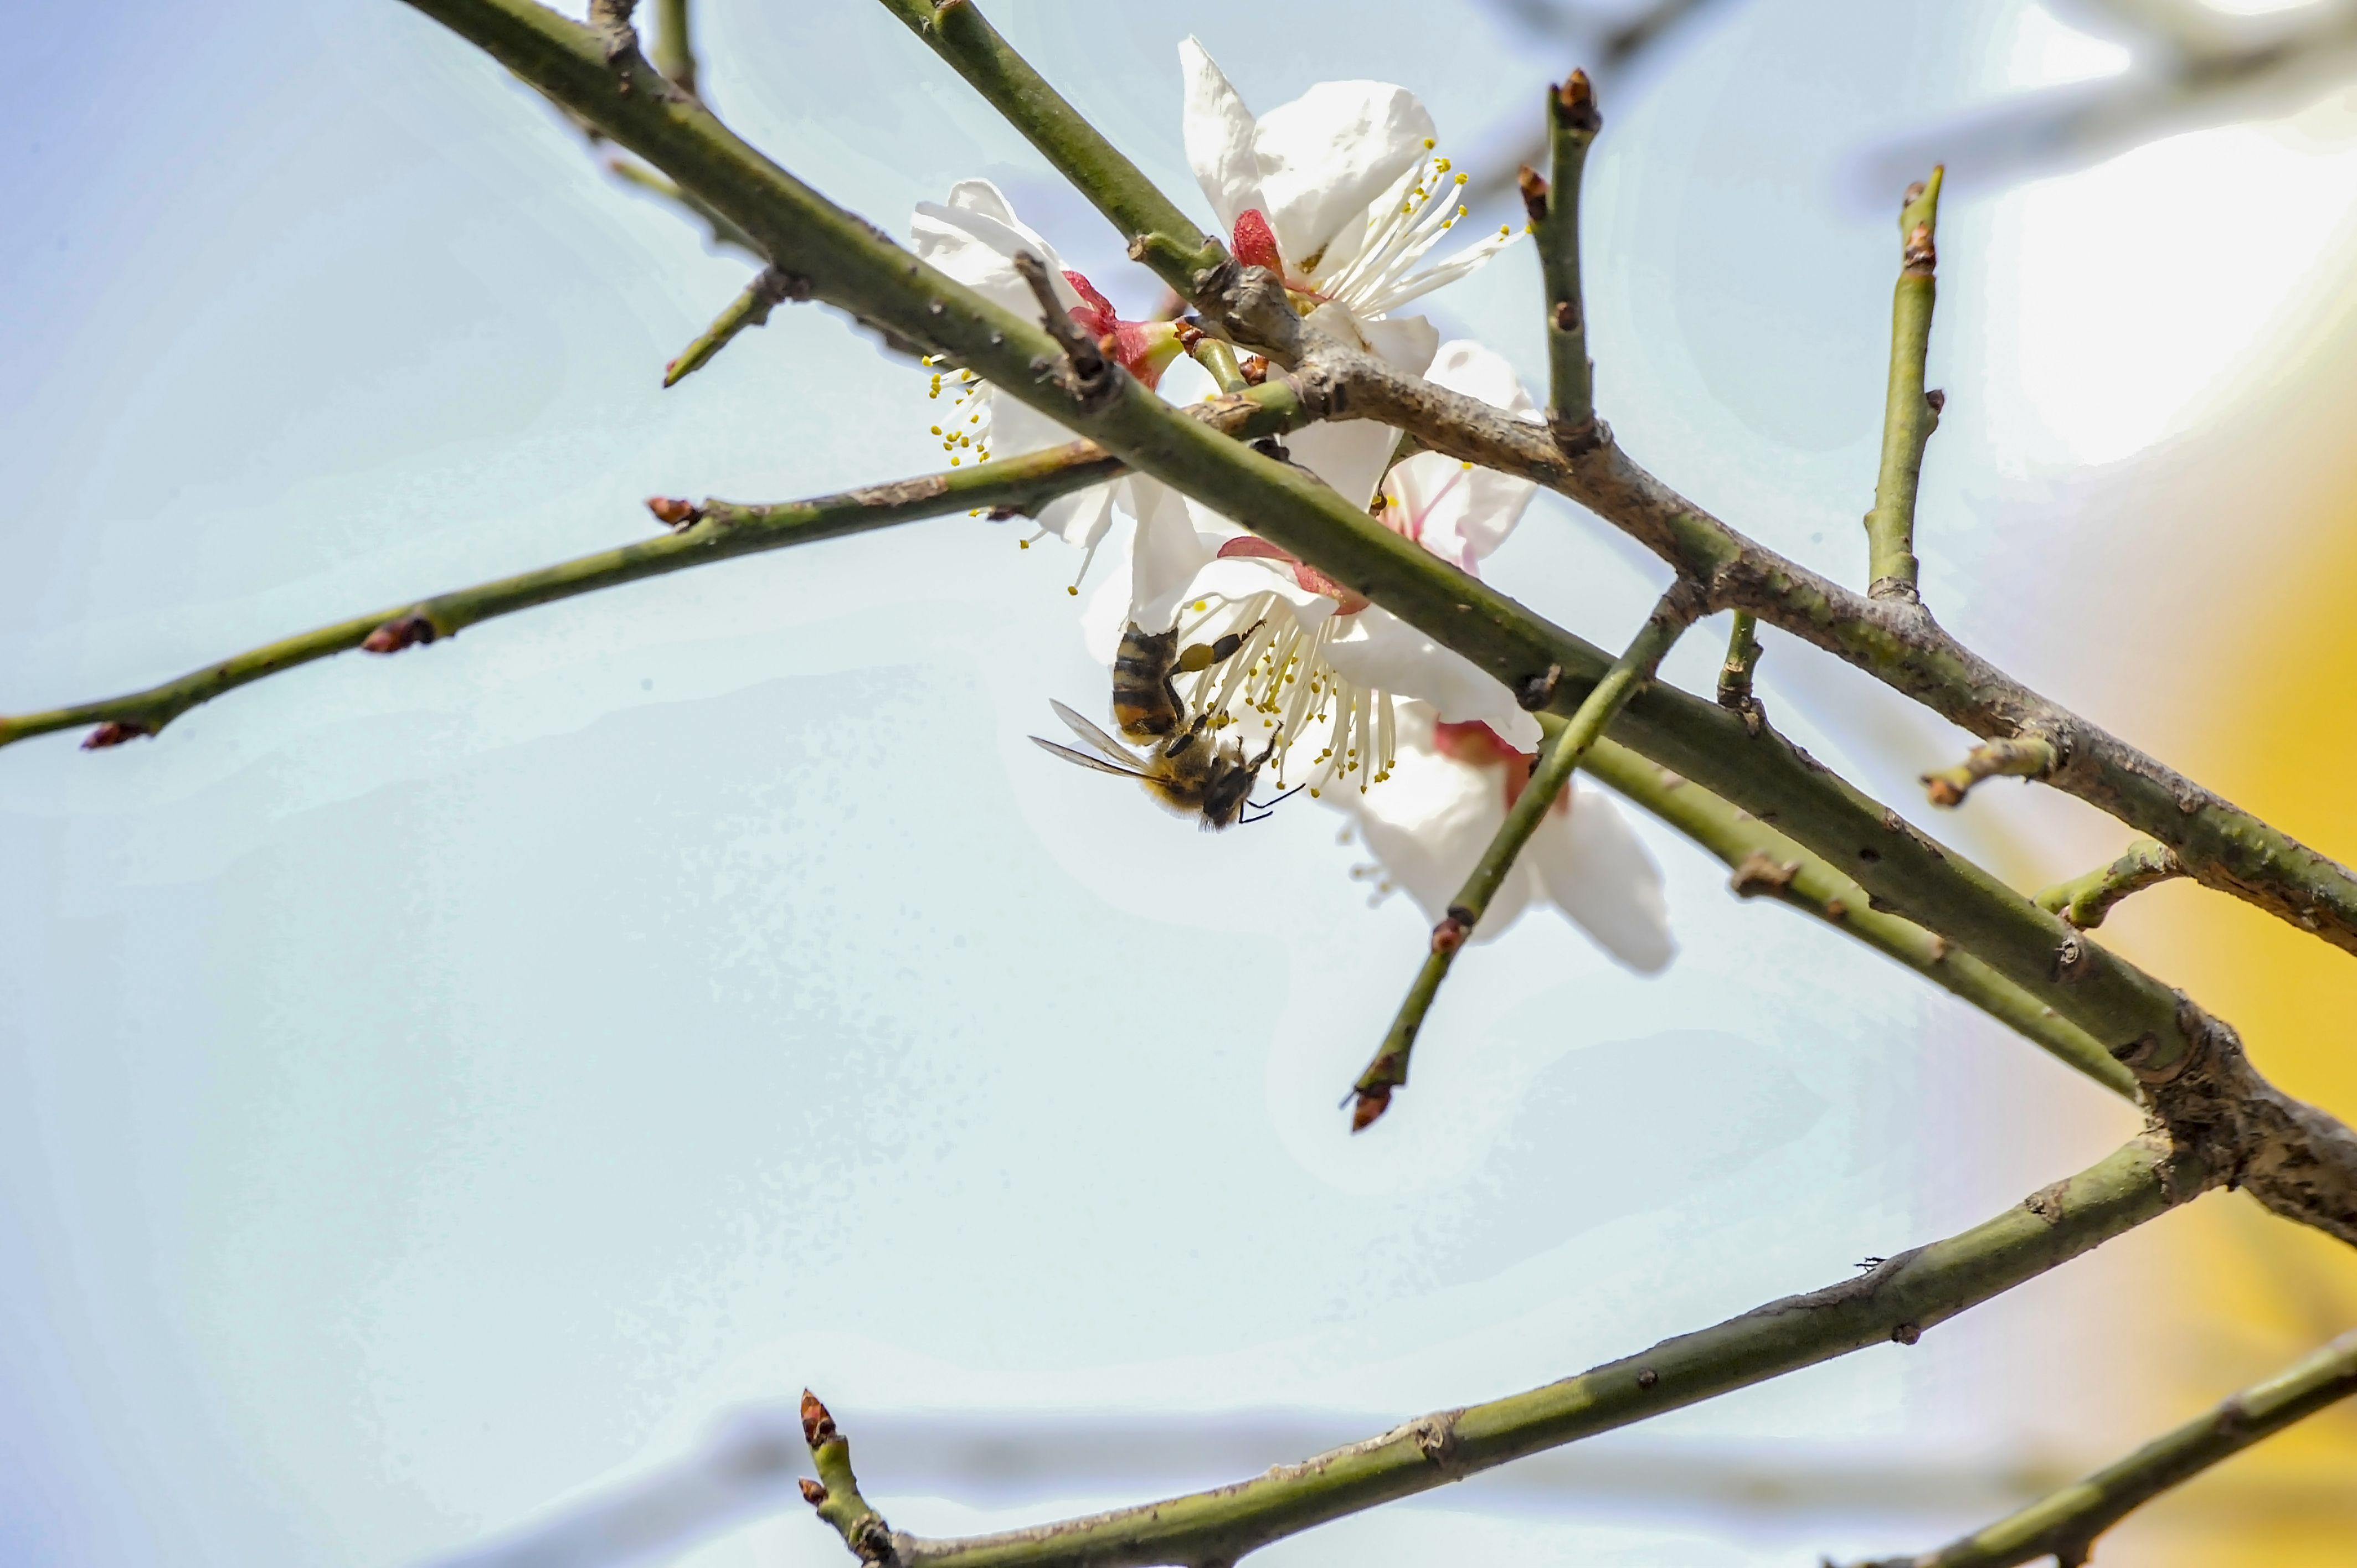
bee, branch, twig, spring, plant, flower, tree, plant stem, bud, blossom, macro photography